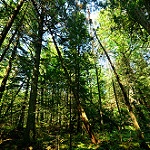
Label: forest